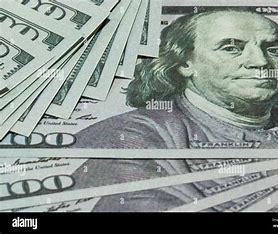
Brand: ON
Model: 100